Bernice Fitz-Gibbon

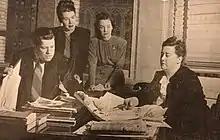
Bernice ("right") working on advertisements.

Bernice Bowles "Fitz" Fitz-Gibbon (September 6, 1894 – February 22, 1982) was an American advertising executive and a pioneer in retail advertising, working at Marshall Field's, Macy's, Gimbels and Wanamaker's. She was inducted into the Advertising Hall of Fame in 1982. She was named #62 on the 100 people of the 20th century by "Advertising Age". She was also honored by Retail Advertising Confederation and the Copywriters Club of New York.